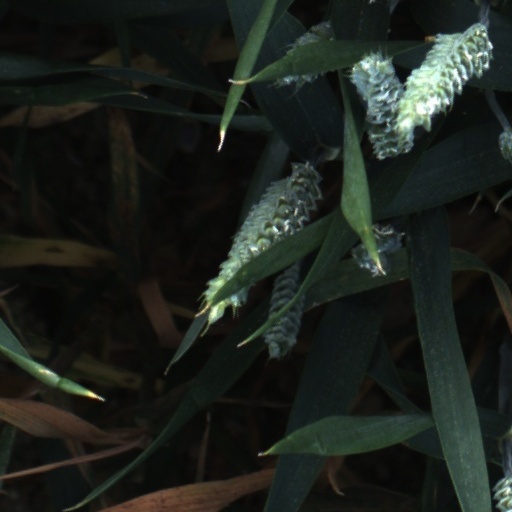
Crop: wheat